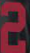
Number: 2